China Southern Airlines

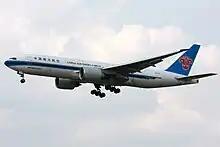
A China Southern Cargo Boeing 777F landing at Frankfurt Airport in 2010

China Southern Cargo is the cargo subsidiary of China Southern Airlines. The cargo airline provides services between mainland China and worldwide cities including Amsterdam, Vienna, Frankfurt, Los Angeles, Chicago, Glasgow, and London Stansted served from its main hubs of Guangzhou Baiyun and Shanghai Pudong.